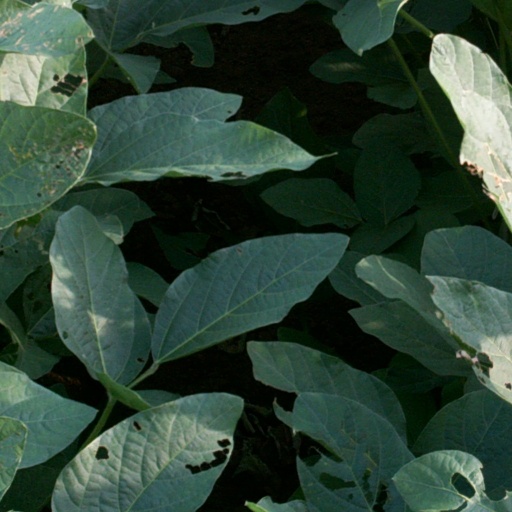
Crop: soybean